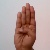
The image shows a hand gesture representing the letter 'B' in Indian Sign Language.